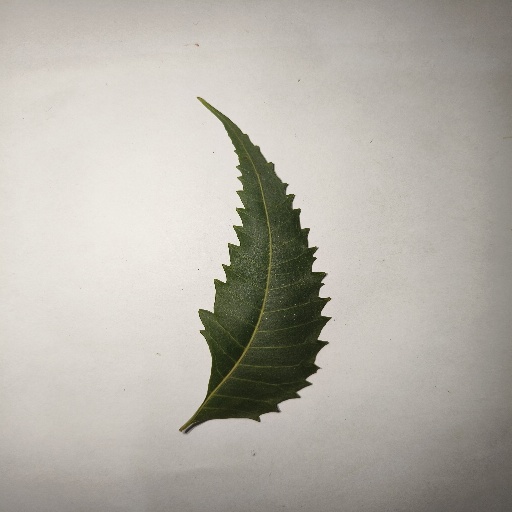
Species: Neem
Leaf condition: Healthy Leaf